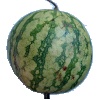
Label: watermelon